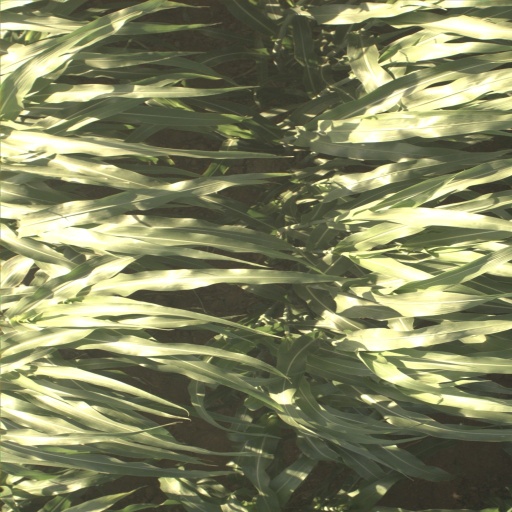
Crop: sorghum